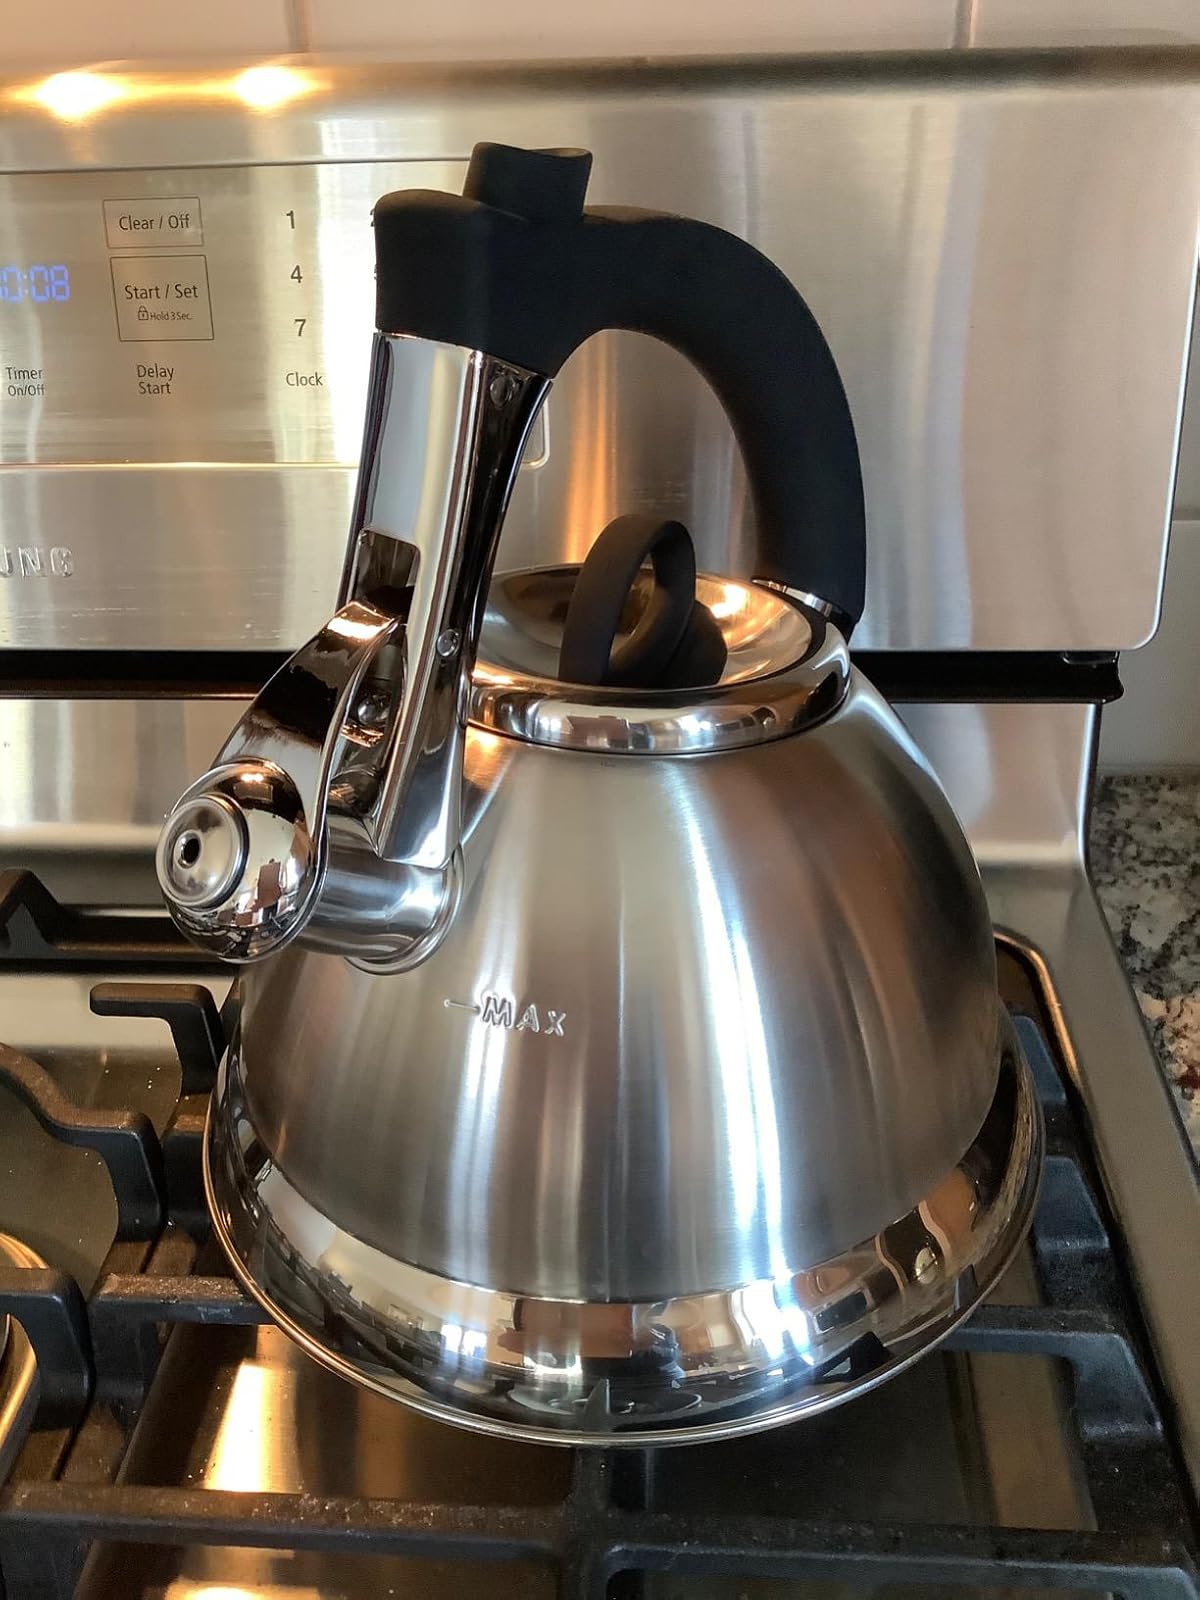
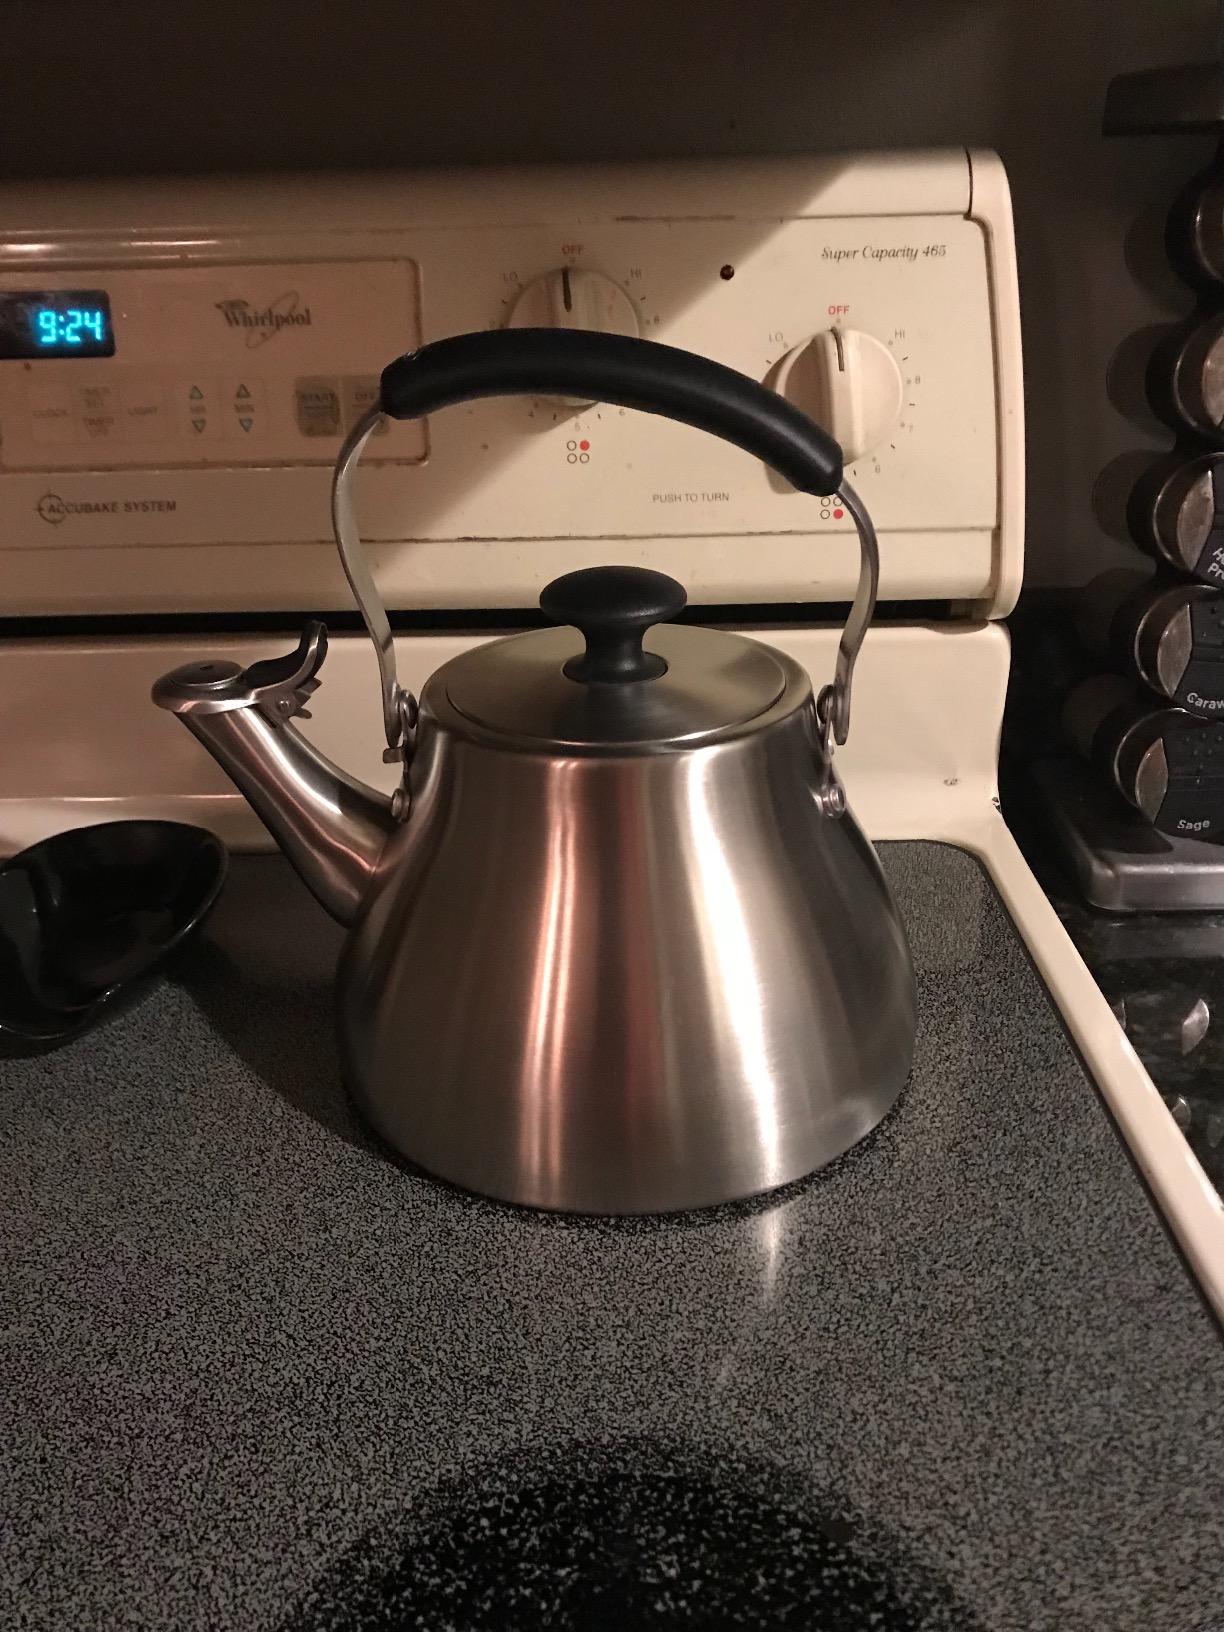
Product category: items_kettle
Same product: no